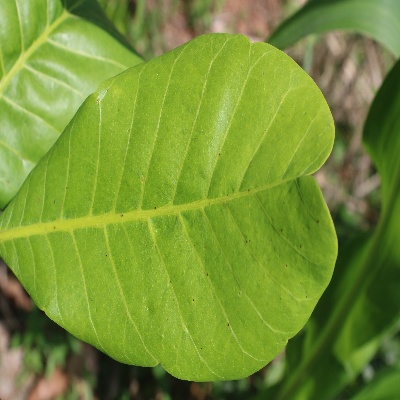
Crop: Cashew
Condition: anthracnose